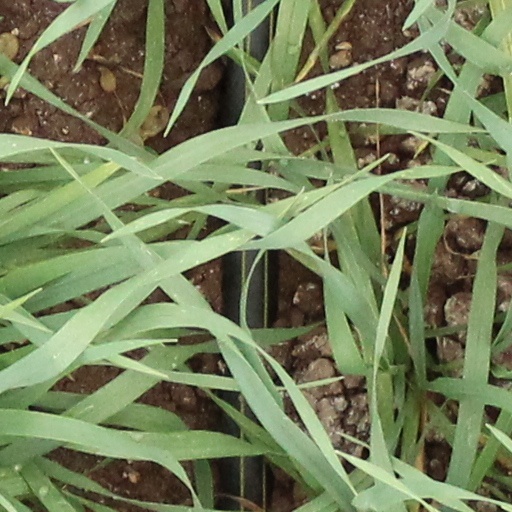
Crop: wheat